Charlotte von Lengefeld

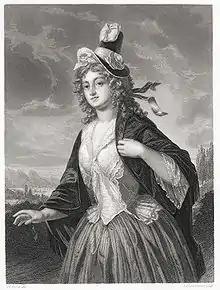
Print of a portrait of Charlotte von Lengefeld, probably by Auguste Christian Fleischman.

Charlotte Luise Antoinette von Schiller (née von Lengefeld; 22 November 1766 – 9 July 1826) was the wife of German poet Friedrich Schiller.